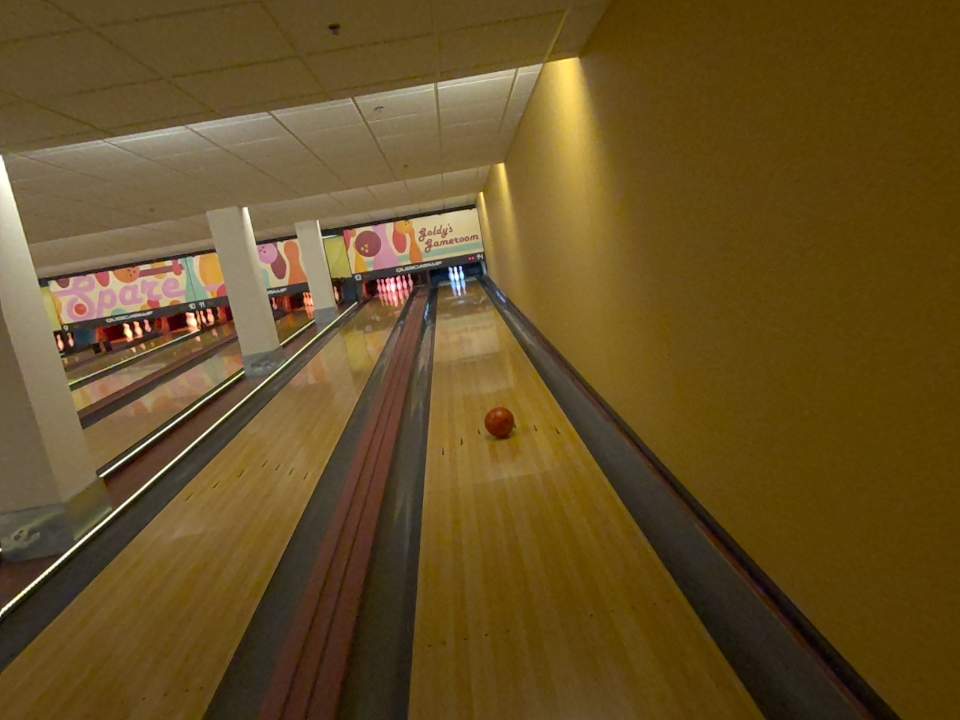
Object: bowling_ball